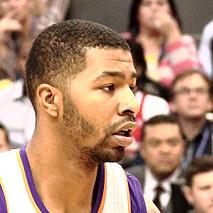
Age: 22